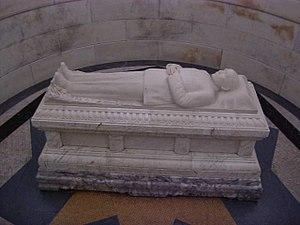
Le mausolée de Sun Yat-sen, est la sépulture sur laquelle se trouve la dépouille de Sun Yat-sen, le premier président de la République de Chine, sur la montagne Pourpre, une colline boisée de l'agglomération de Nankin.